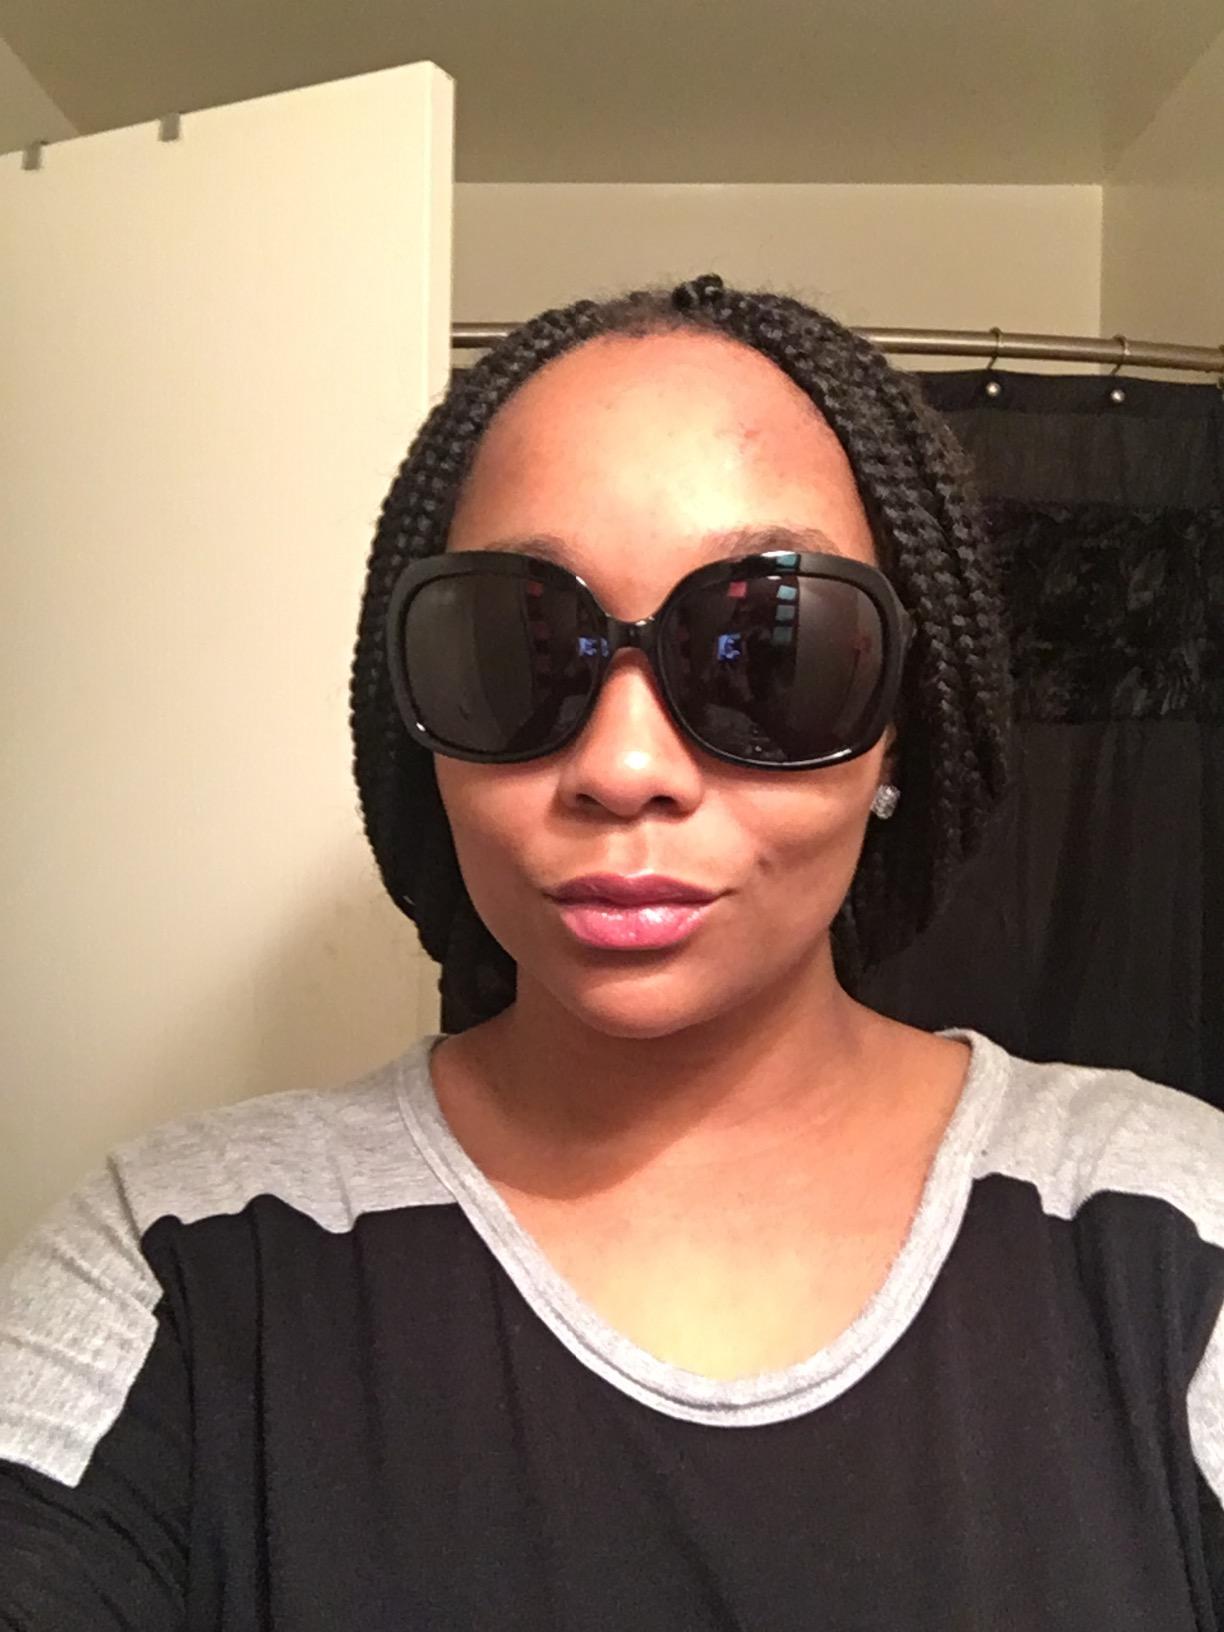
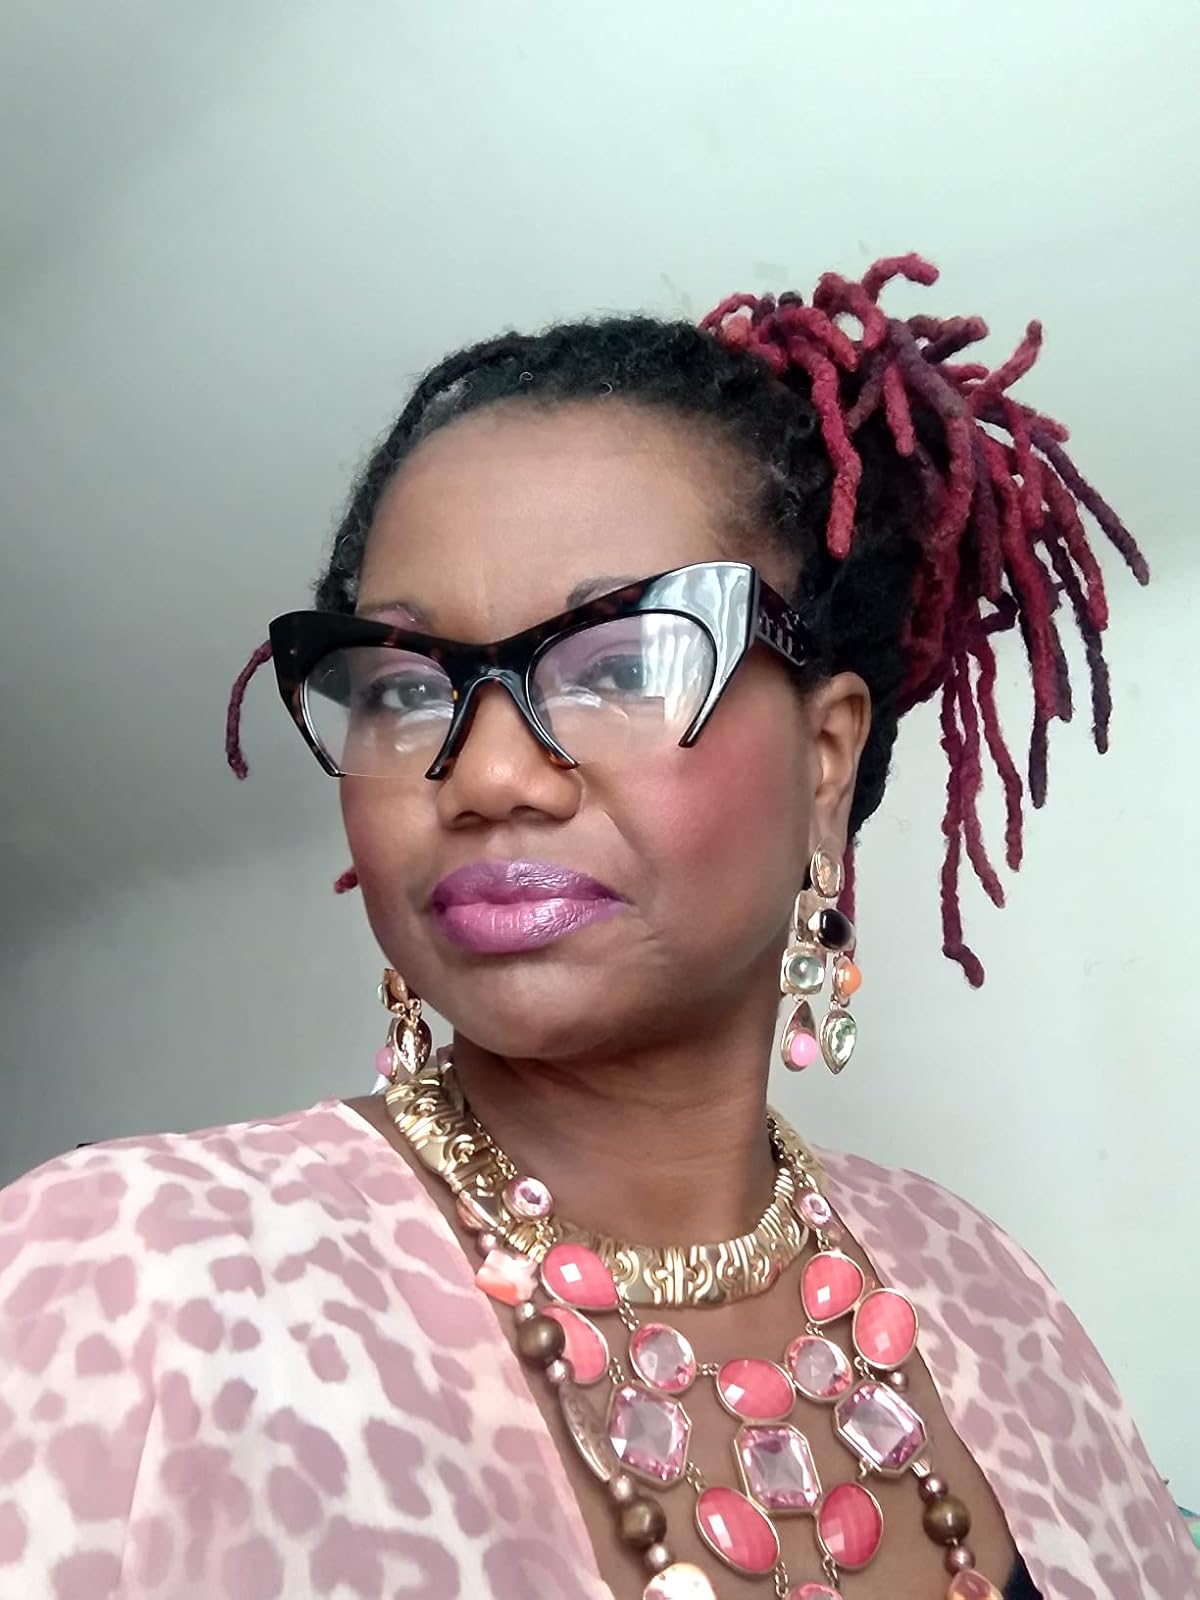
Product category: accessories_sunglasses
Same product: no